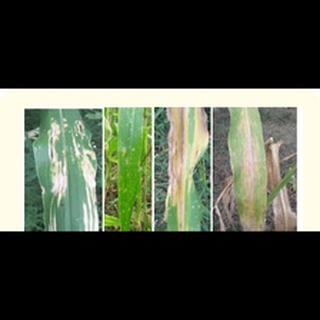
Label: wheat_leaf_blight